2019 Boston Red Sox season

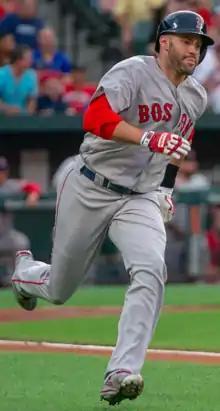
J. D. Martinez had seven RBIs on August 23.

Baltimore won the opener of this three-game series, 11–2, as Boston's only runs came on a second-inning two-run homer by Sam Travis. In the middle game of the series, Boston took an early 5–0 lead, with Baltimore tying the game, 5–5, in the third inning. Boston then scored eight runs in the fourth inning, en route to a 17–6 win. Jackie Bradley Jr. hit a pair of three-run home runs; Rafael Devers, Mookie Betts, and Sandy León also homered. Baltimore took the closing game of the series, 5–0, as the Red Sox were held to one hit, a seventh-inning double by Devers.